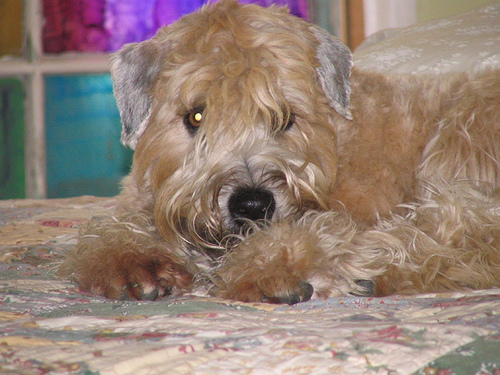
Animal: dog
Breed: wheaten_terrier